AC Frua

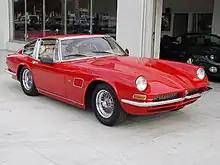
1968 AC Frua coupé, quarter

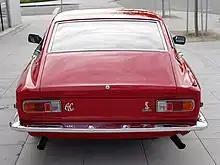
1968 AC Frua coupé, rear

The AC Frua competed with Ferrari, Lamborghini, and Maserati models. Built over a stretched AC Cobra 427 chassis, the car had immense performance; the big-block Ford FE engine had larger capacity, more torque and more power than similar Italian cars, but in a car of similar weight.